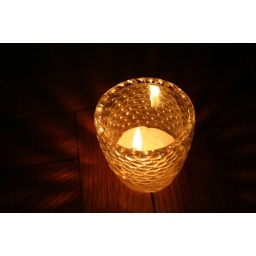
Gorgeous shots of a white votive candle in glass candle holder.